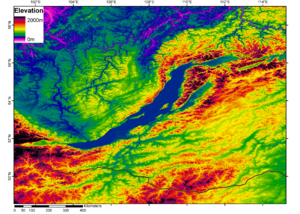
La dépression ou bassin de Tounka en Russie est une dépression de direction est–ouest, d’environ 150 km de long sur 30 de large, située dans l'ouest de la Bouriatie, au sud de la Sibérie orientale, non loin de la frontière mongole.
Le lac Baïkal est un lac situé dans le sud de la Sibérie, en Russie orientale. Il constitue la plus grande réserve d'eau douce liquide à la surface de la Terre. La transparence de ses eaux permet une visibilité parfaite jusqu'à 40 mètres de profondeur. Il est parfois surnommé la « Perle de Sibérie ». Pour ses premiers habitants, les différents peuples turcs et mongols, le lac était une mer sacrée, Baïkal provenant du turc Bay Köl